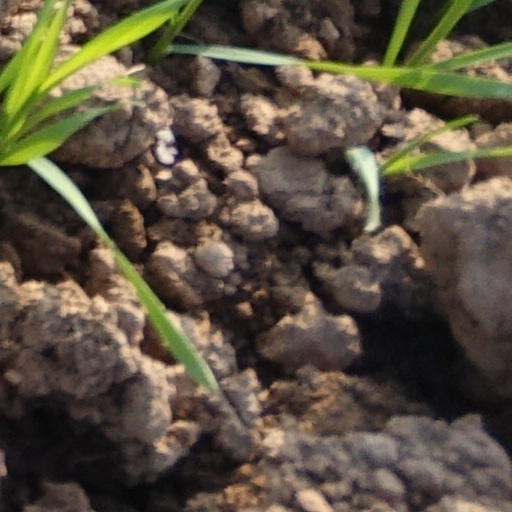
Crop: wheat